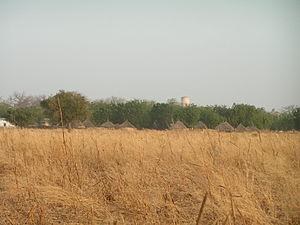
Vue de Malem Hodar
Malem Hodar est une commune rurale du Sénégal située dans le département de Malem Hodar et la région de Kaffrine.